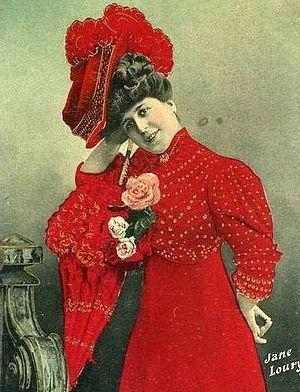
L'actrice française Jane Loury (1876-1951), vers 1910
Jane Loury, Jeanne Loury ou Jane Lory, nom de scène d'Antoinette Jeanne Lours, est une actrice française, née le 26 novembre 1876 à Paris, ville où elle est morte le 16 juillet 1951.